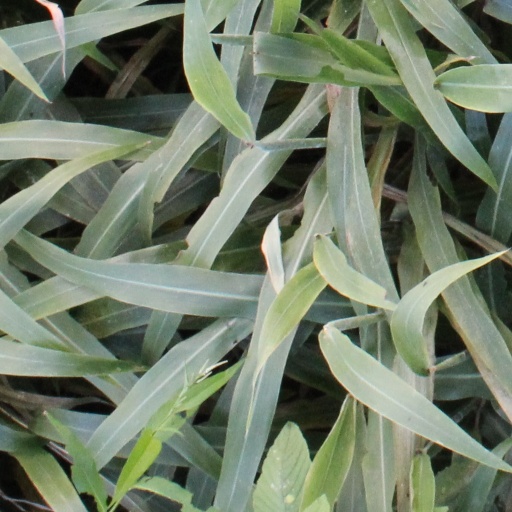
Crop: sorghum